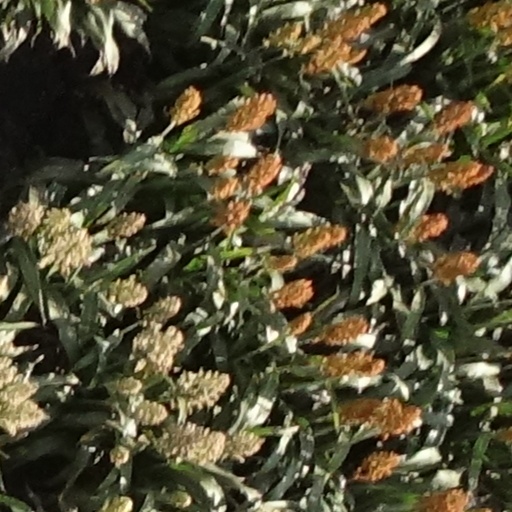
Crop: sorghum